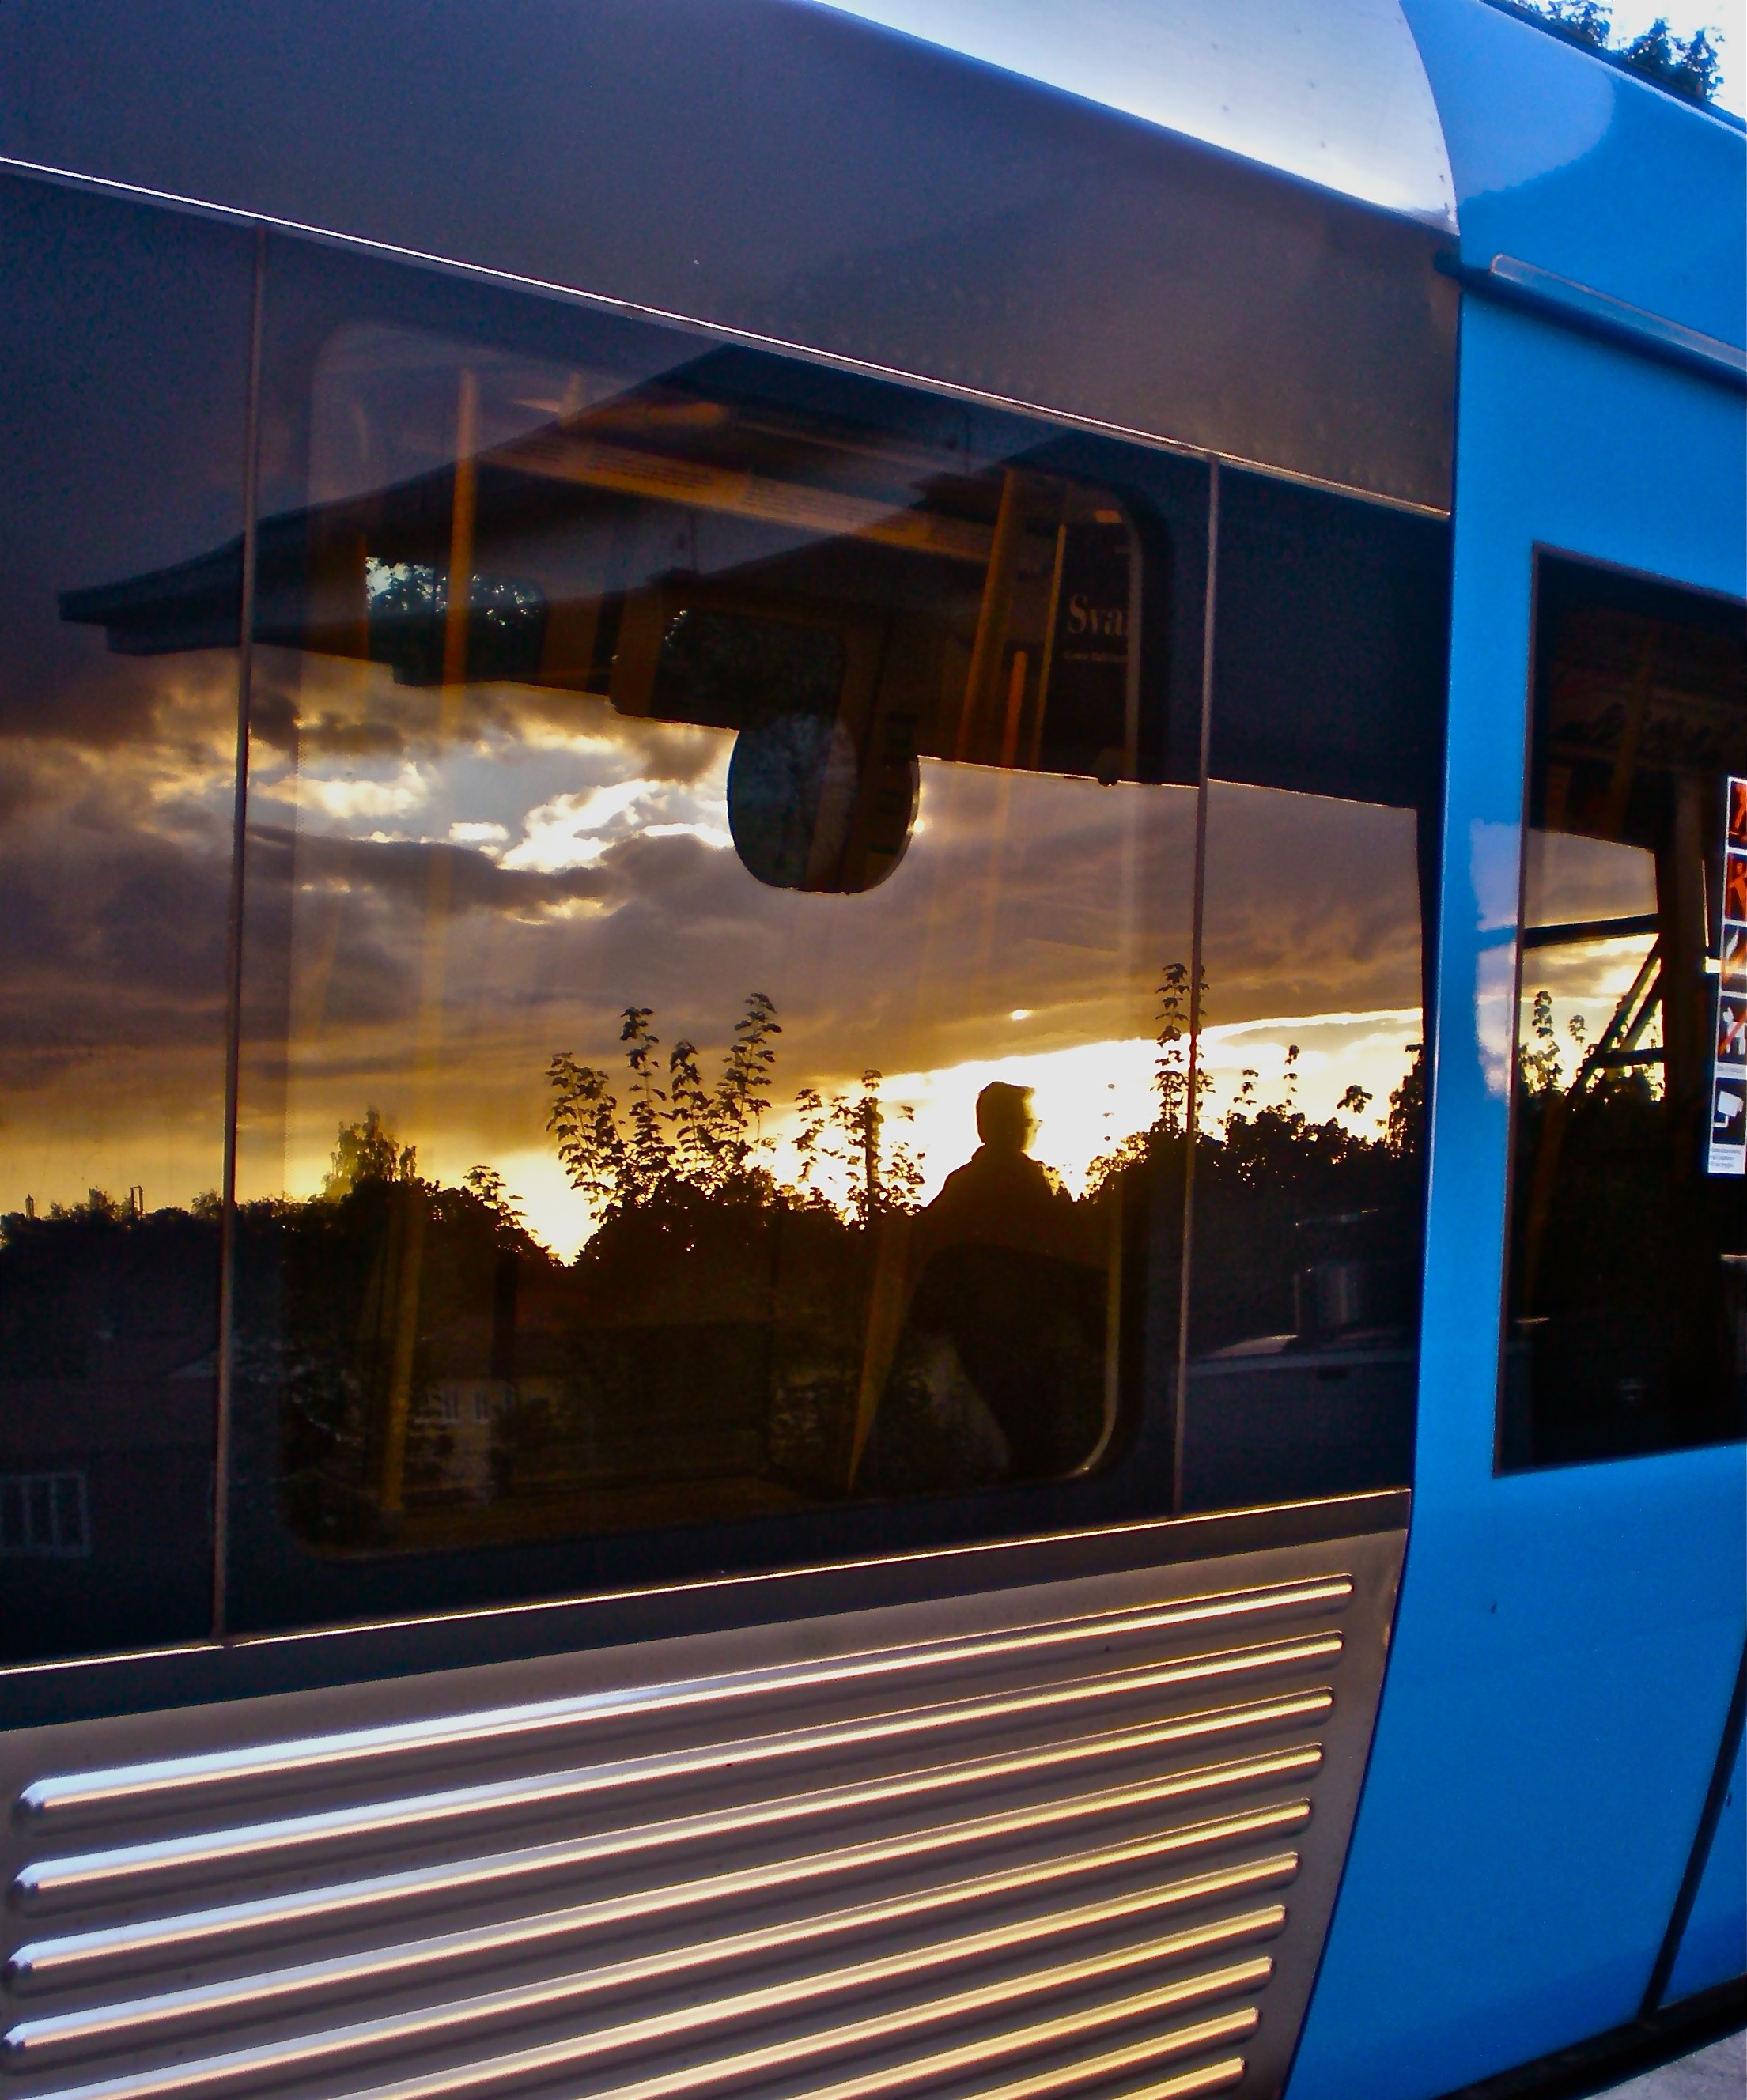
horizon, light, architecture, sunset, night, window, metro, evening, reflection, vehicle, color, blue, lighting, interior design, shape, mirroring